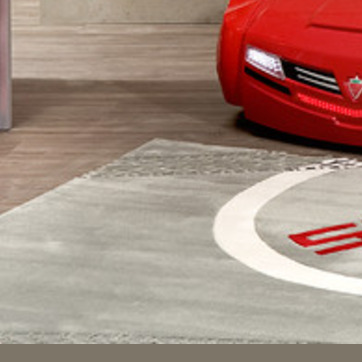
Material: carpet